Tremp Formation

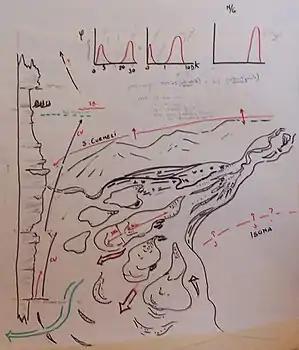
Depositional model of the Tremp Formation showing a lacustrine delta

The depositional environment of the Tremp Formation varies between continental, lacustrine, fluvial, and marginally marine (estuarine to deltaic and coastal). The continental deposits in the east of the basin have been interpreted as the distal part of alluvial fans, while the presence of cyanobacteria "Girvanella" in the lacustrine limestones indicates variability in salinity in the lacustrine areas and a possible lateral relation with transitional environments. The presence of great quantities of the fungus "Microcodium" indicates traces of rootlets. The biochemical data, based on C and O isotope analysis could indicate a rise in temperature, an increase in evaporation and a higher production of plant material at the transition of Maastrichtian and Paleocene. The top of the Tremp Formation is close to the Paleocene–Eocene Thermal Maximum, which could explain the relative lack of diversity in mammal genera.